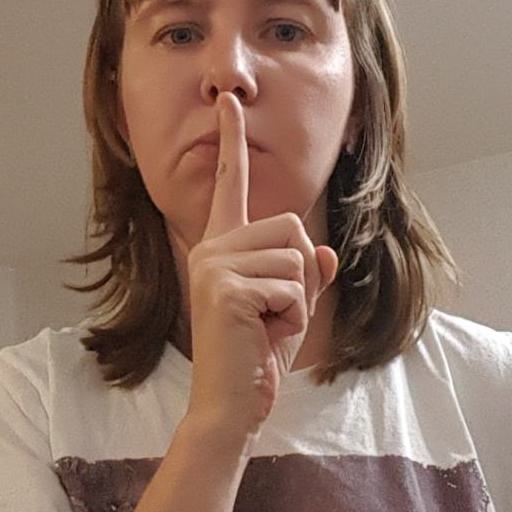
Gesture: mute